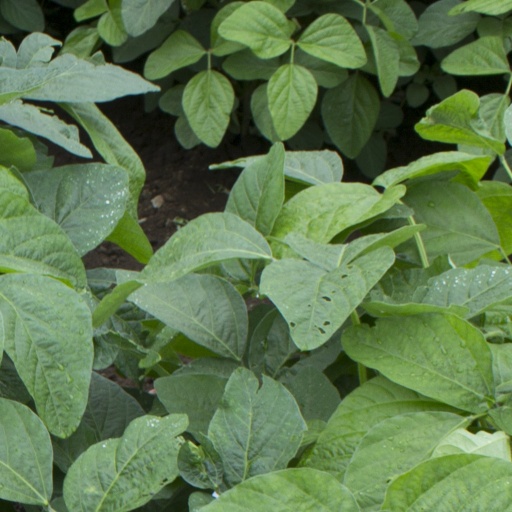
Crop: soybean